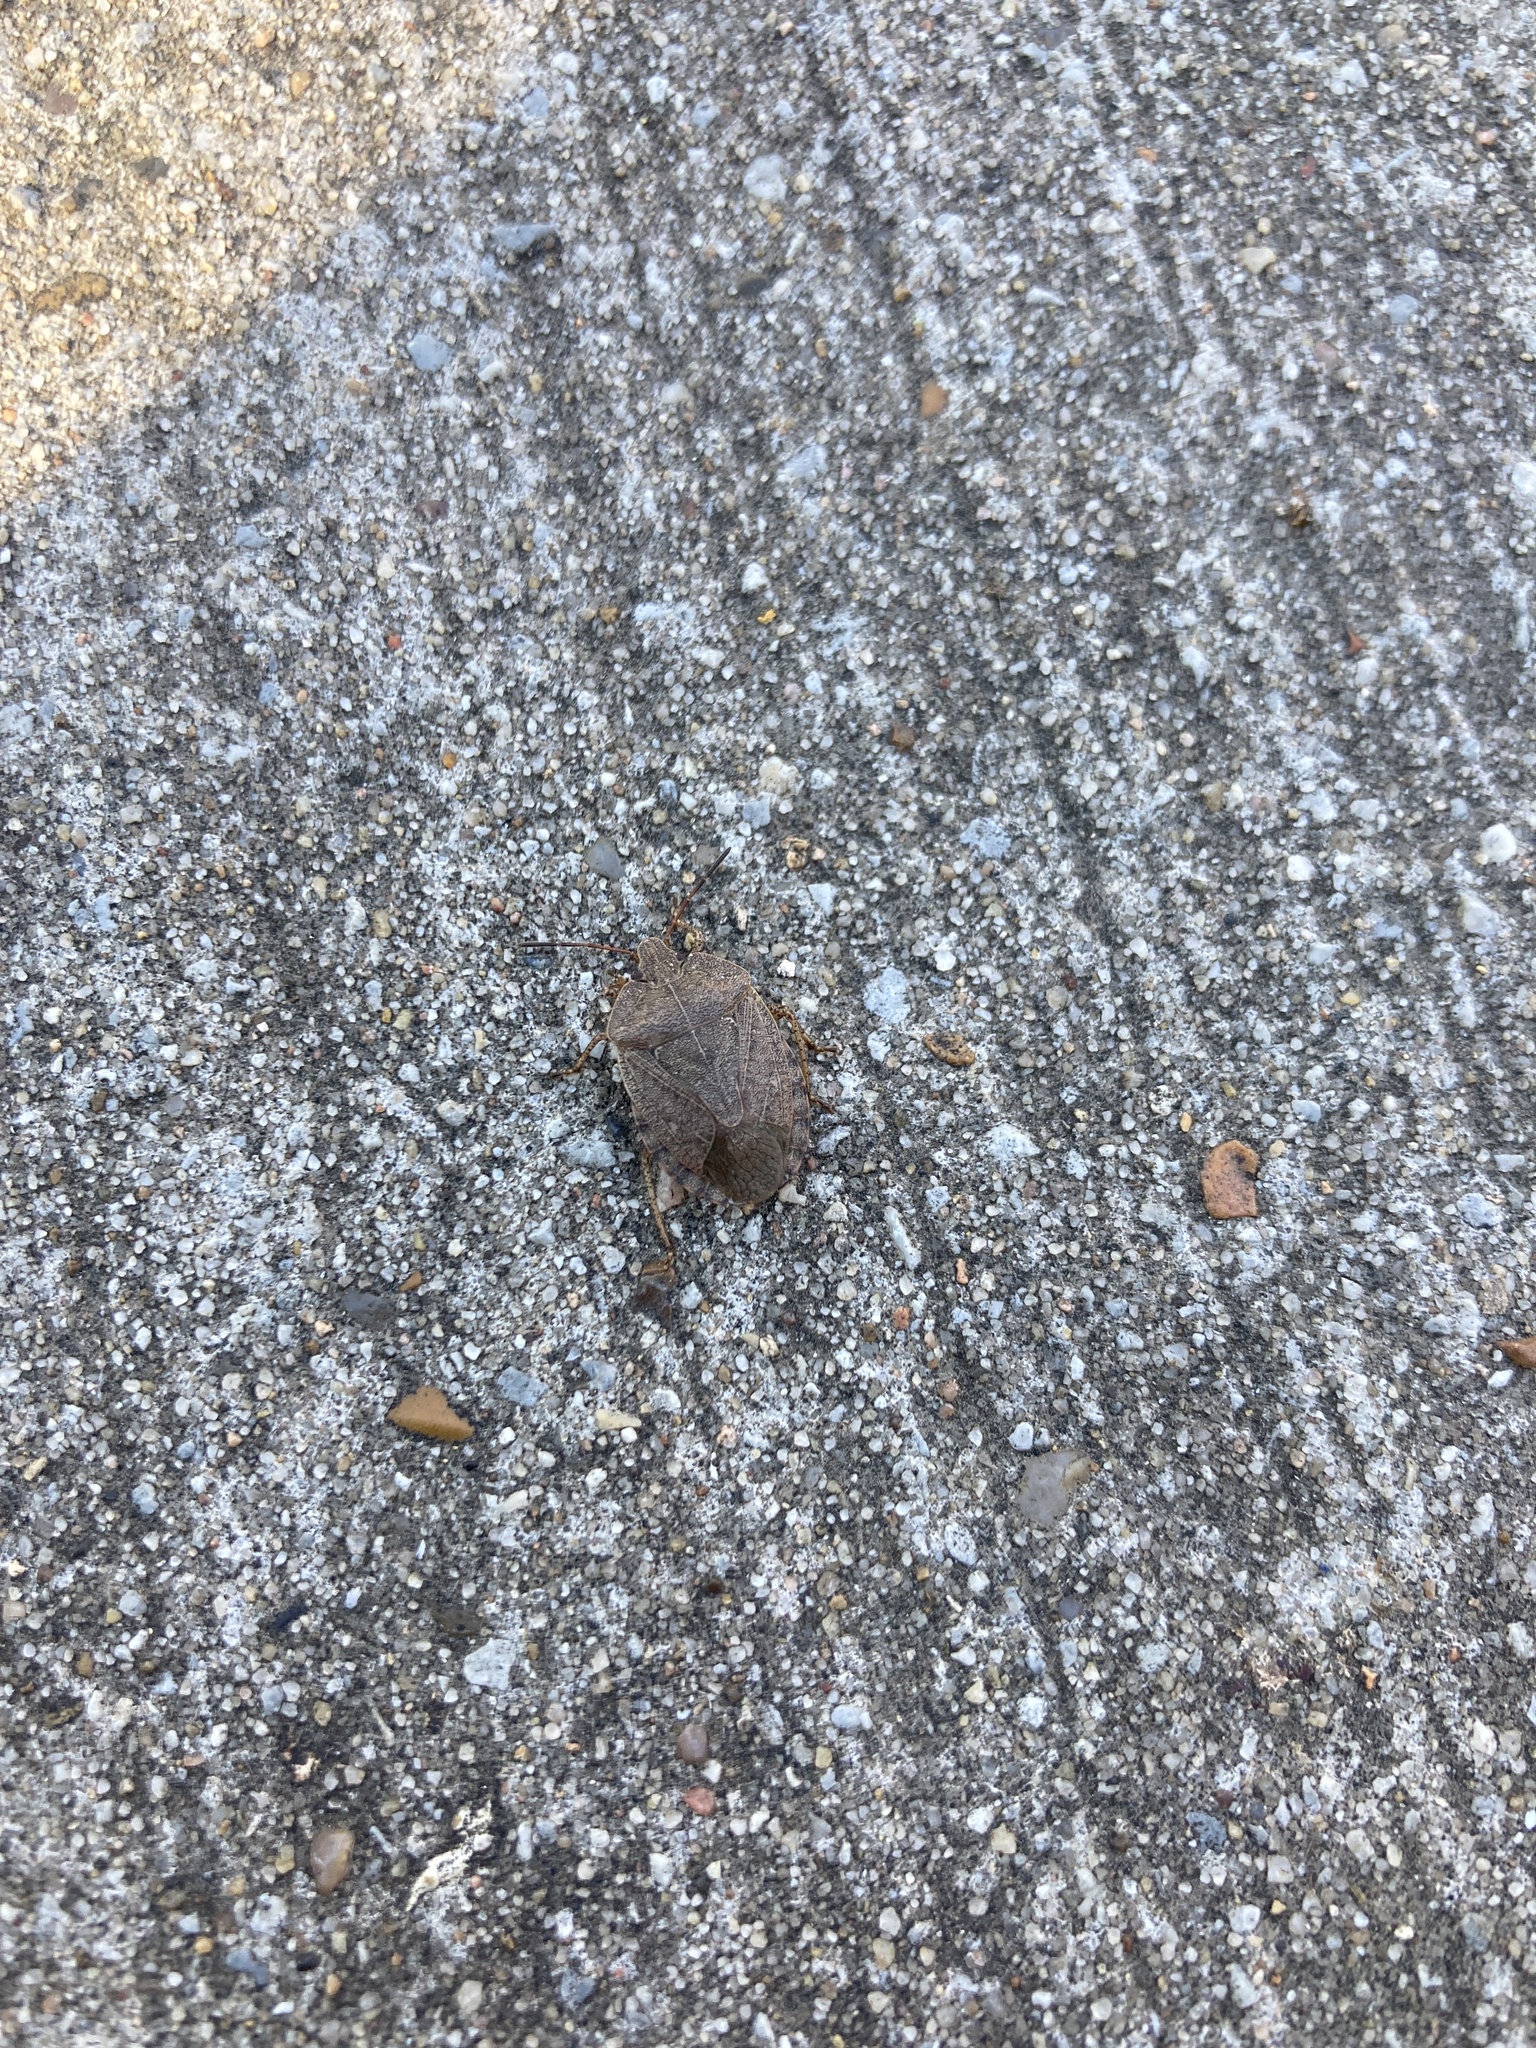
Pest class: stink_bug